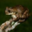
Label: frog